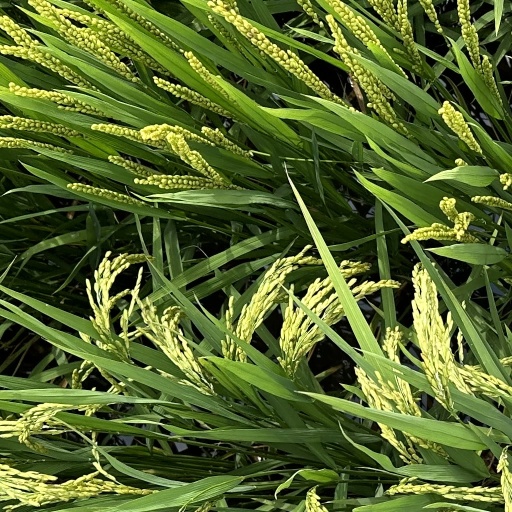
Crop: rice